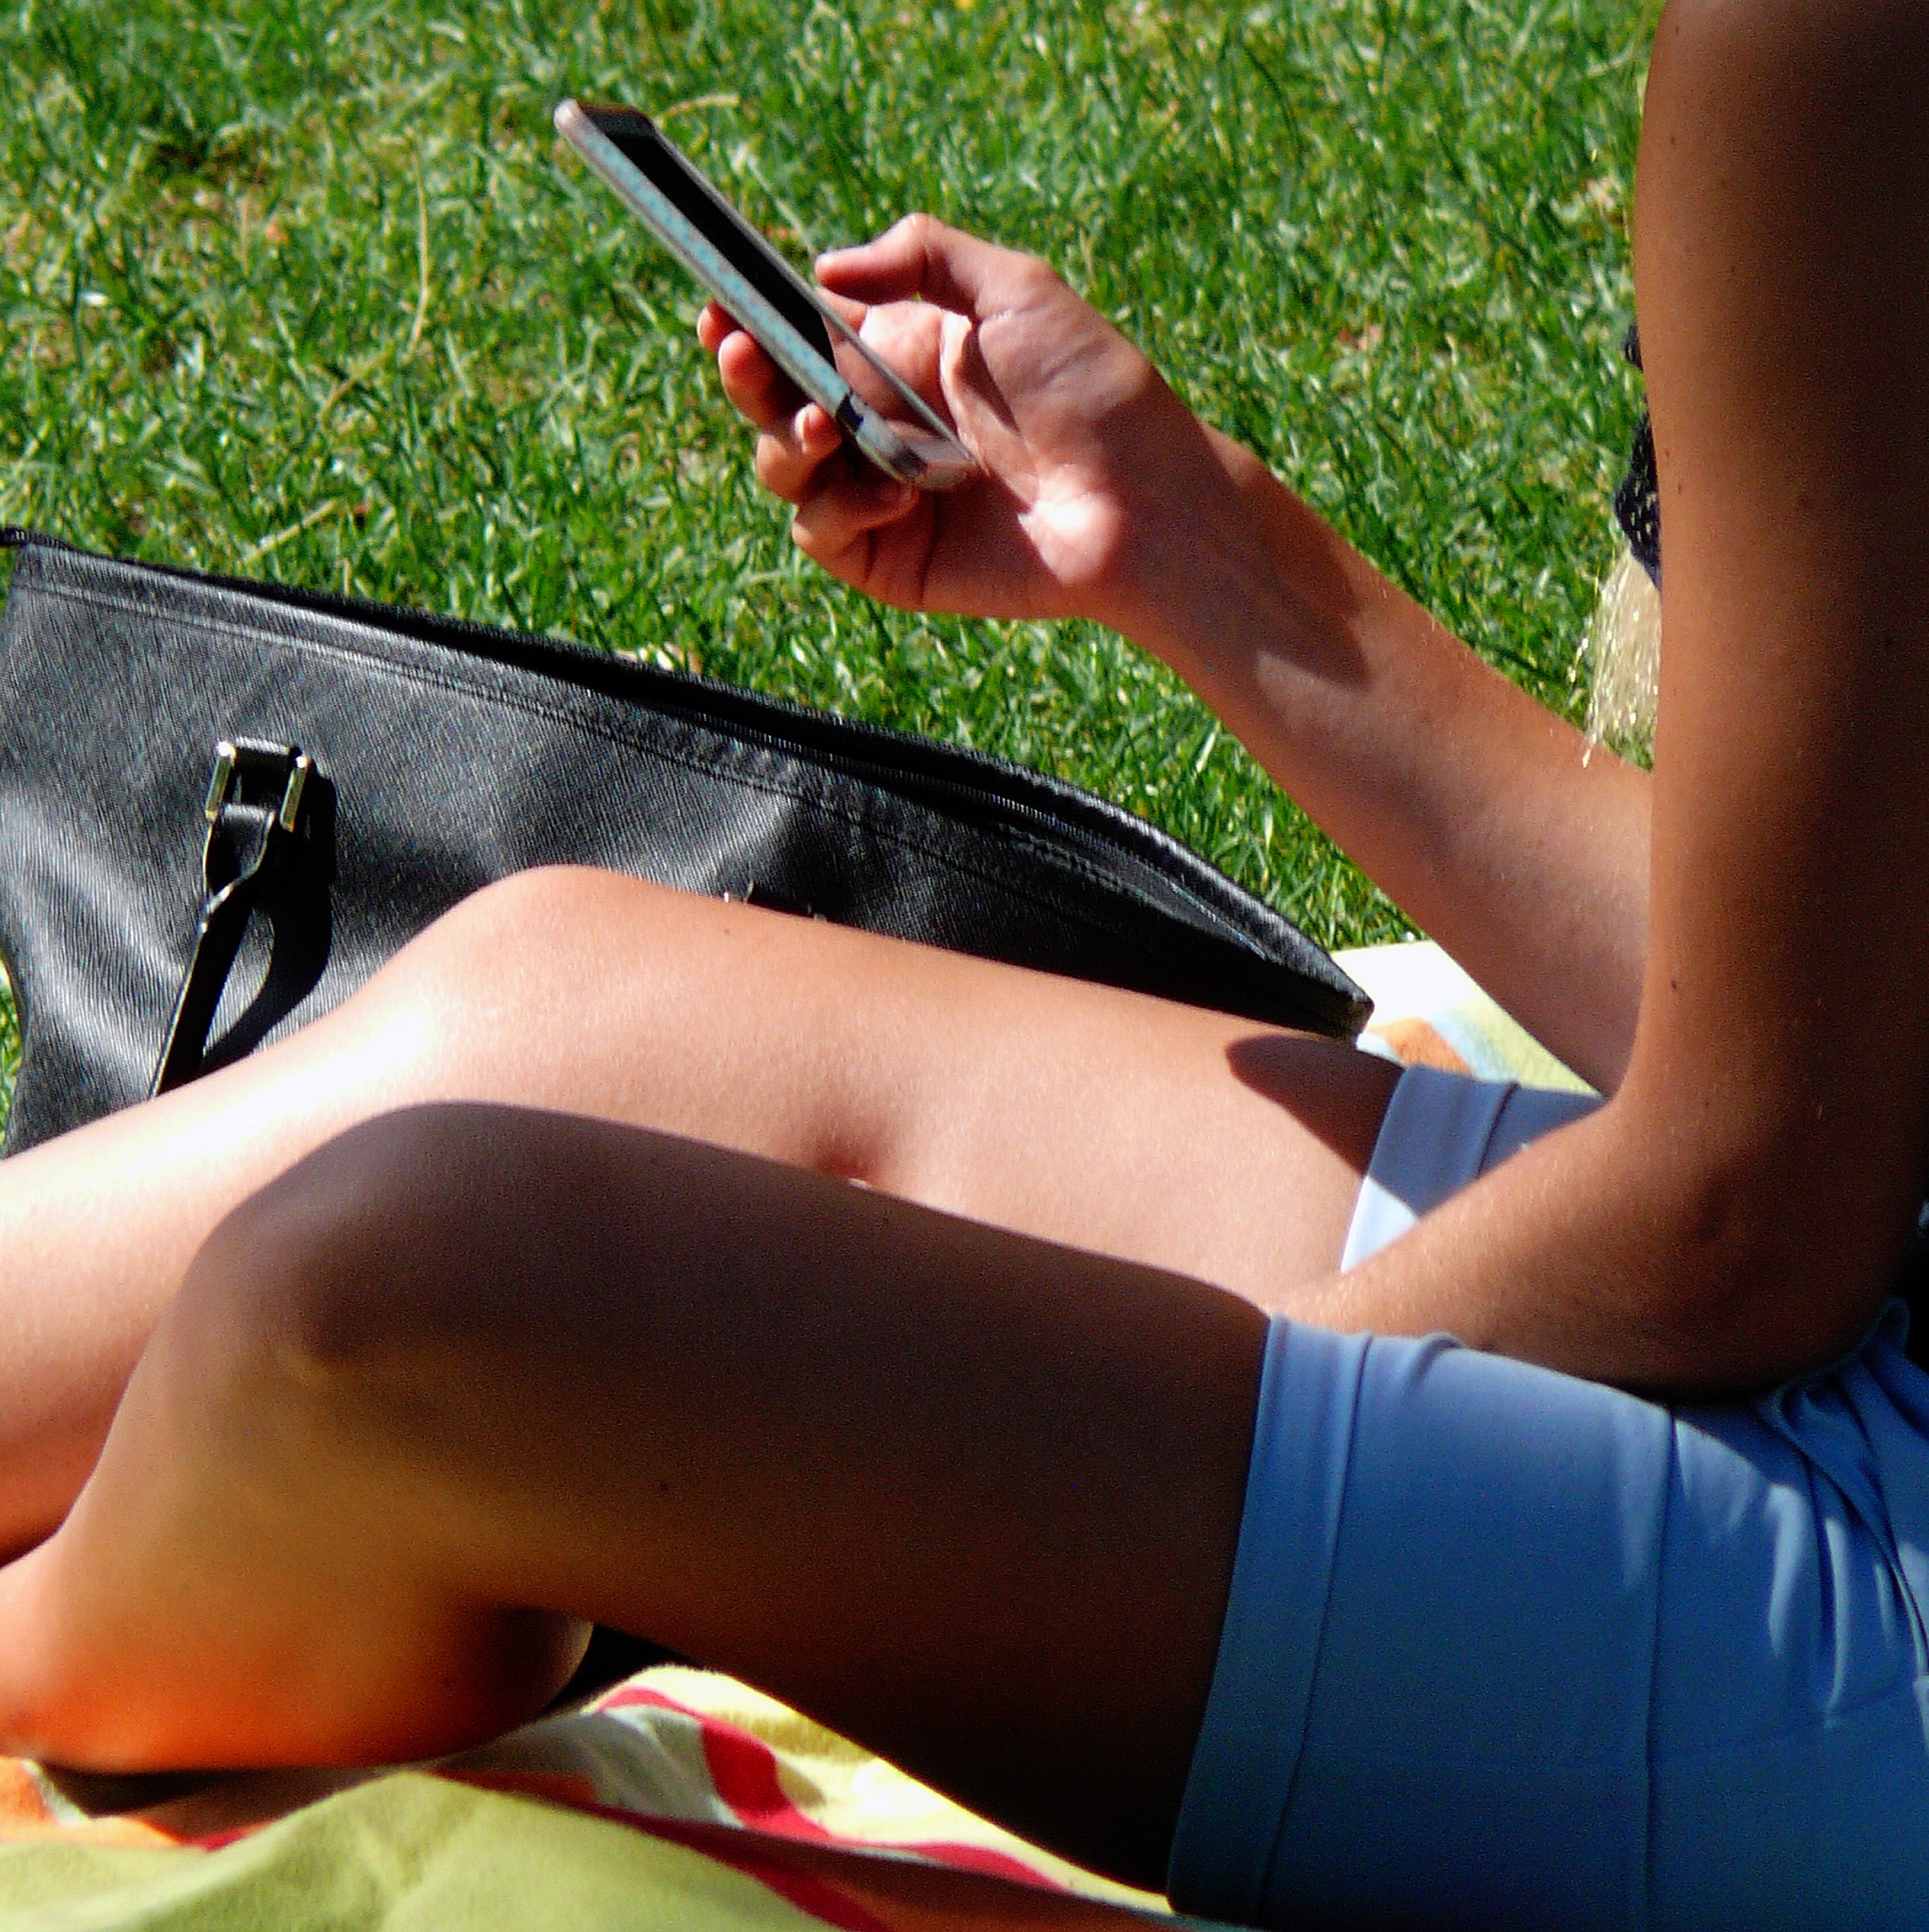
smartphone, mobile, work, hand, woman, time, leg, finger, phone, communication, business, arm, mobile phone, muscle, human body, keys, thigh, call, cellphone, arrange, abdomen, accessible, sense, sun tanning, physical fitness, responsive, hand phone, radio telephone, radiotelephone, mobilphon